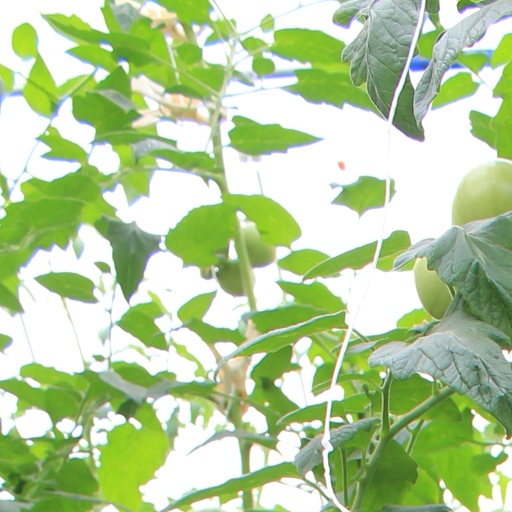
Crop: tomato